Fairview Township, Luzerne County, Pennsylvania

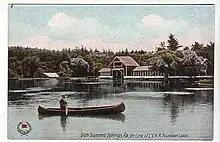
Fountain Lake in Fairview Township

In the late 18th century, Conrad Wickeiser was the first settler in modern-day Fairview Township. He was followed by James Wright, who built the first tavern and the first sawmill in 1820. Additional sawmills were constructed throughout the area. Logging was one of the chief industries in the area.